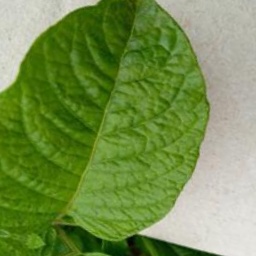
Etiqueta: Sana